Okabena, Minnesota

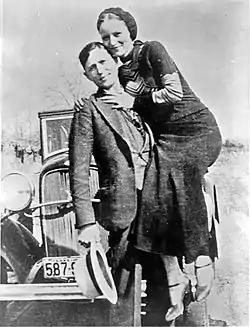
Bonnie and Clyde in a photo found by police in April 1933 at an abandoned hideout

On May 19, 1933, the Okabena Bank was robbed by Bonnie and Clyde. After leaving the bank, the outlaws' car sped through Okabena, spraying the town with machine-gun fire. Schoolchildren ducked behind trees and bullets sliced through walls and shattered windows. They escaped on a country road with approximately $2500 (approximately $44,000 in 2013 dollars). Three other people (Tony, Floyd and Mildred Strain) were sent to prison for the crime, and it was not recognized for many years that the real robbers were the infamous Bonnie and Clyde Gang.